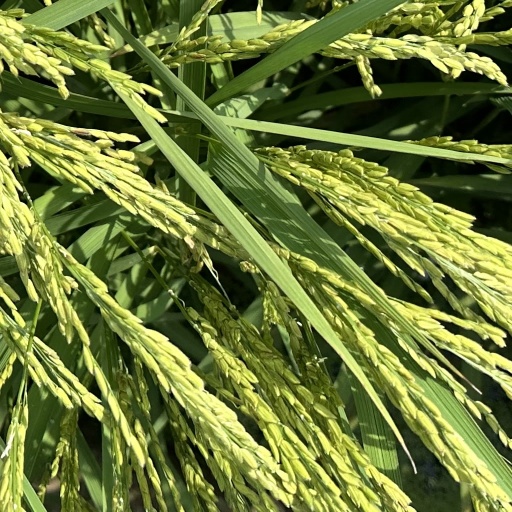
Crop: rice